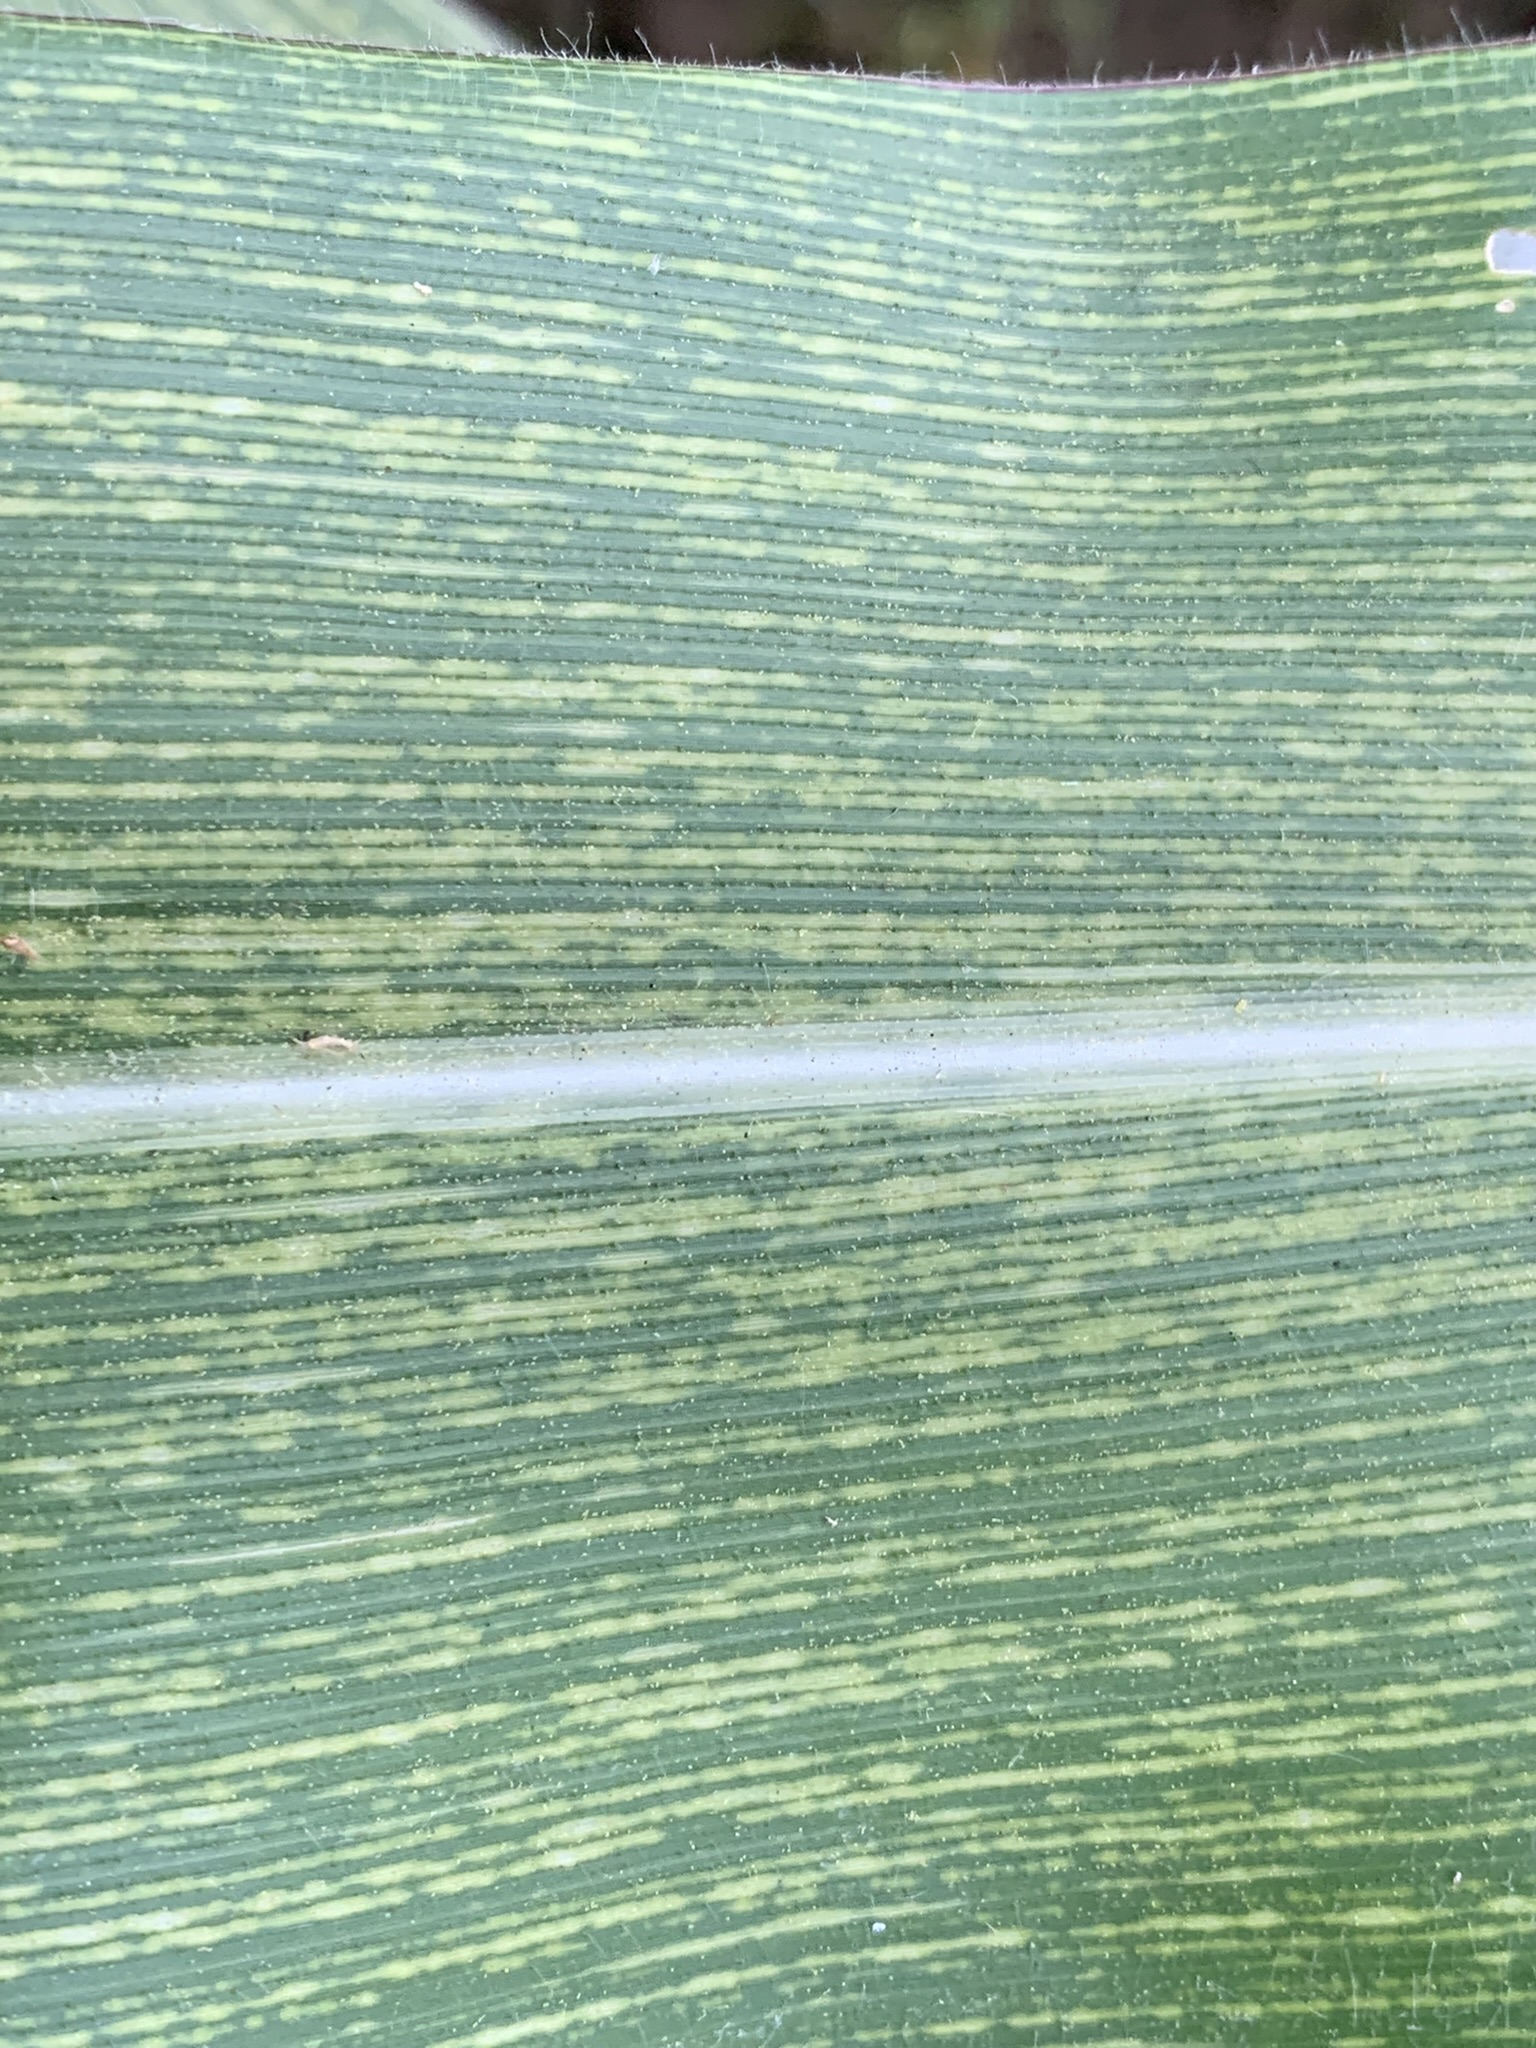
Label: MSV